Unification of Nepal

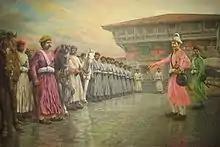
Gorkhali soldiers preparing war against Kathmandu Valley

Despite his initial assessment that the valley kings were well prepared and the Gorkhalis were not, Kalu Pande agreed to lead the battle. In 1757, The Gorkhalis set up a base on Naikap to mount their assault on Kirtipur. They were armed with swords, bows and muskets. The two forces fought on the plain of Tyangla Phant in the northwest of Kirtipur. Kalu Pande was killed in the battle while Prithvi Narayan himself narrowly escaped with his life into the surrounding hills disguised as a saint.